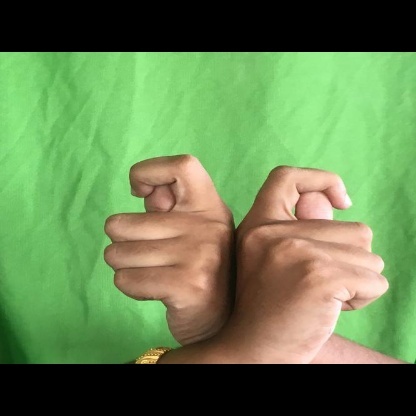
Mudra: Berunda